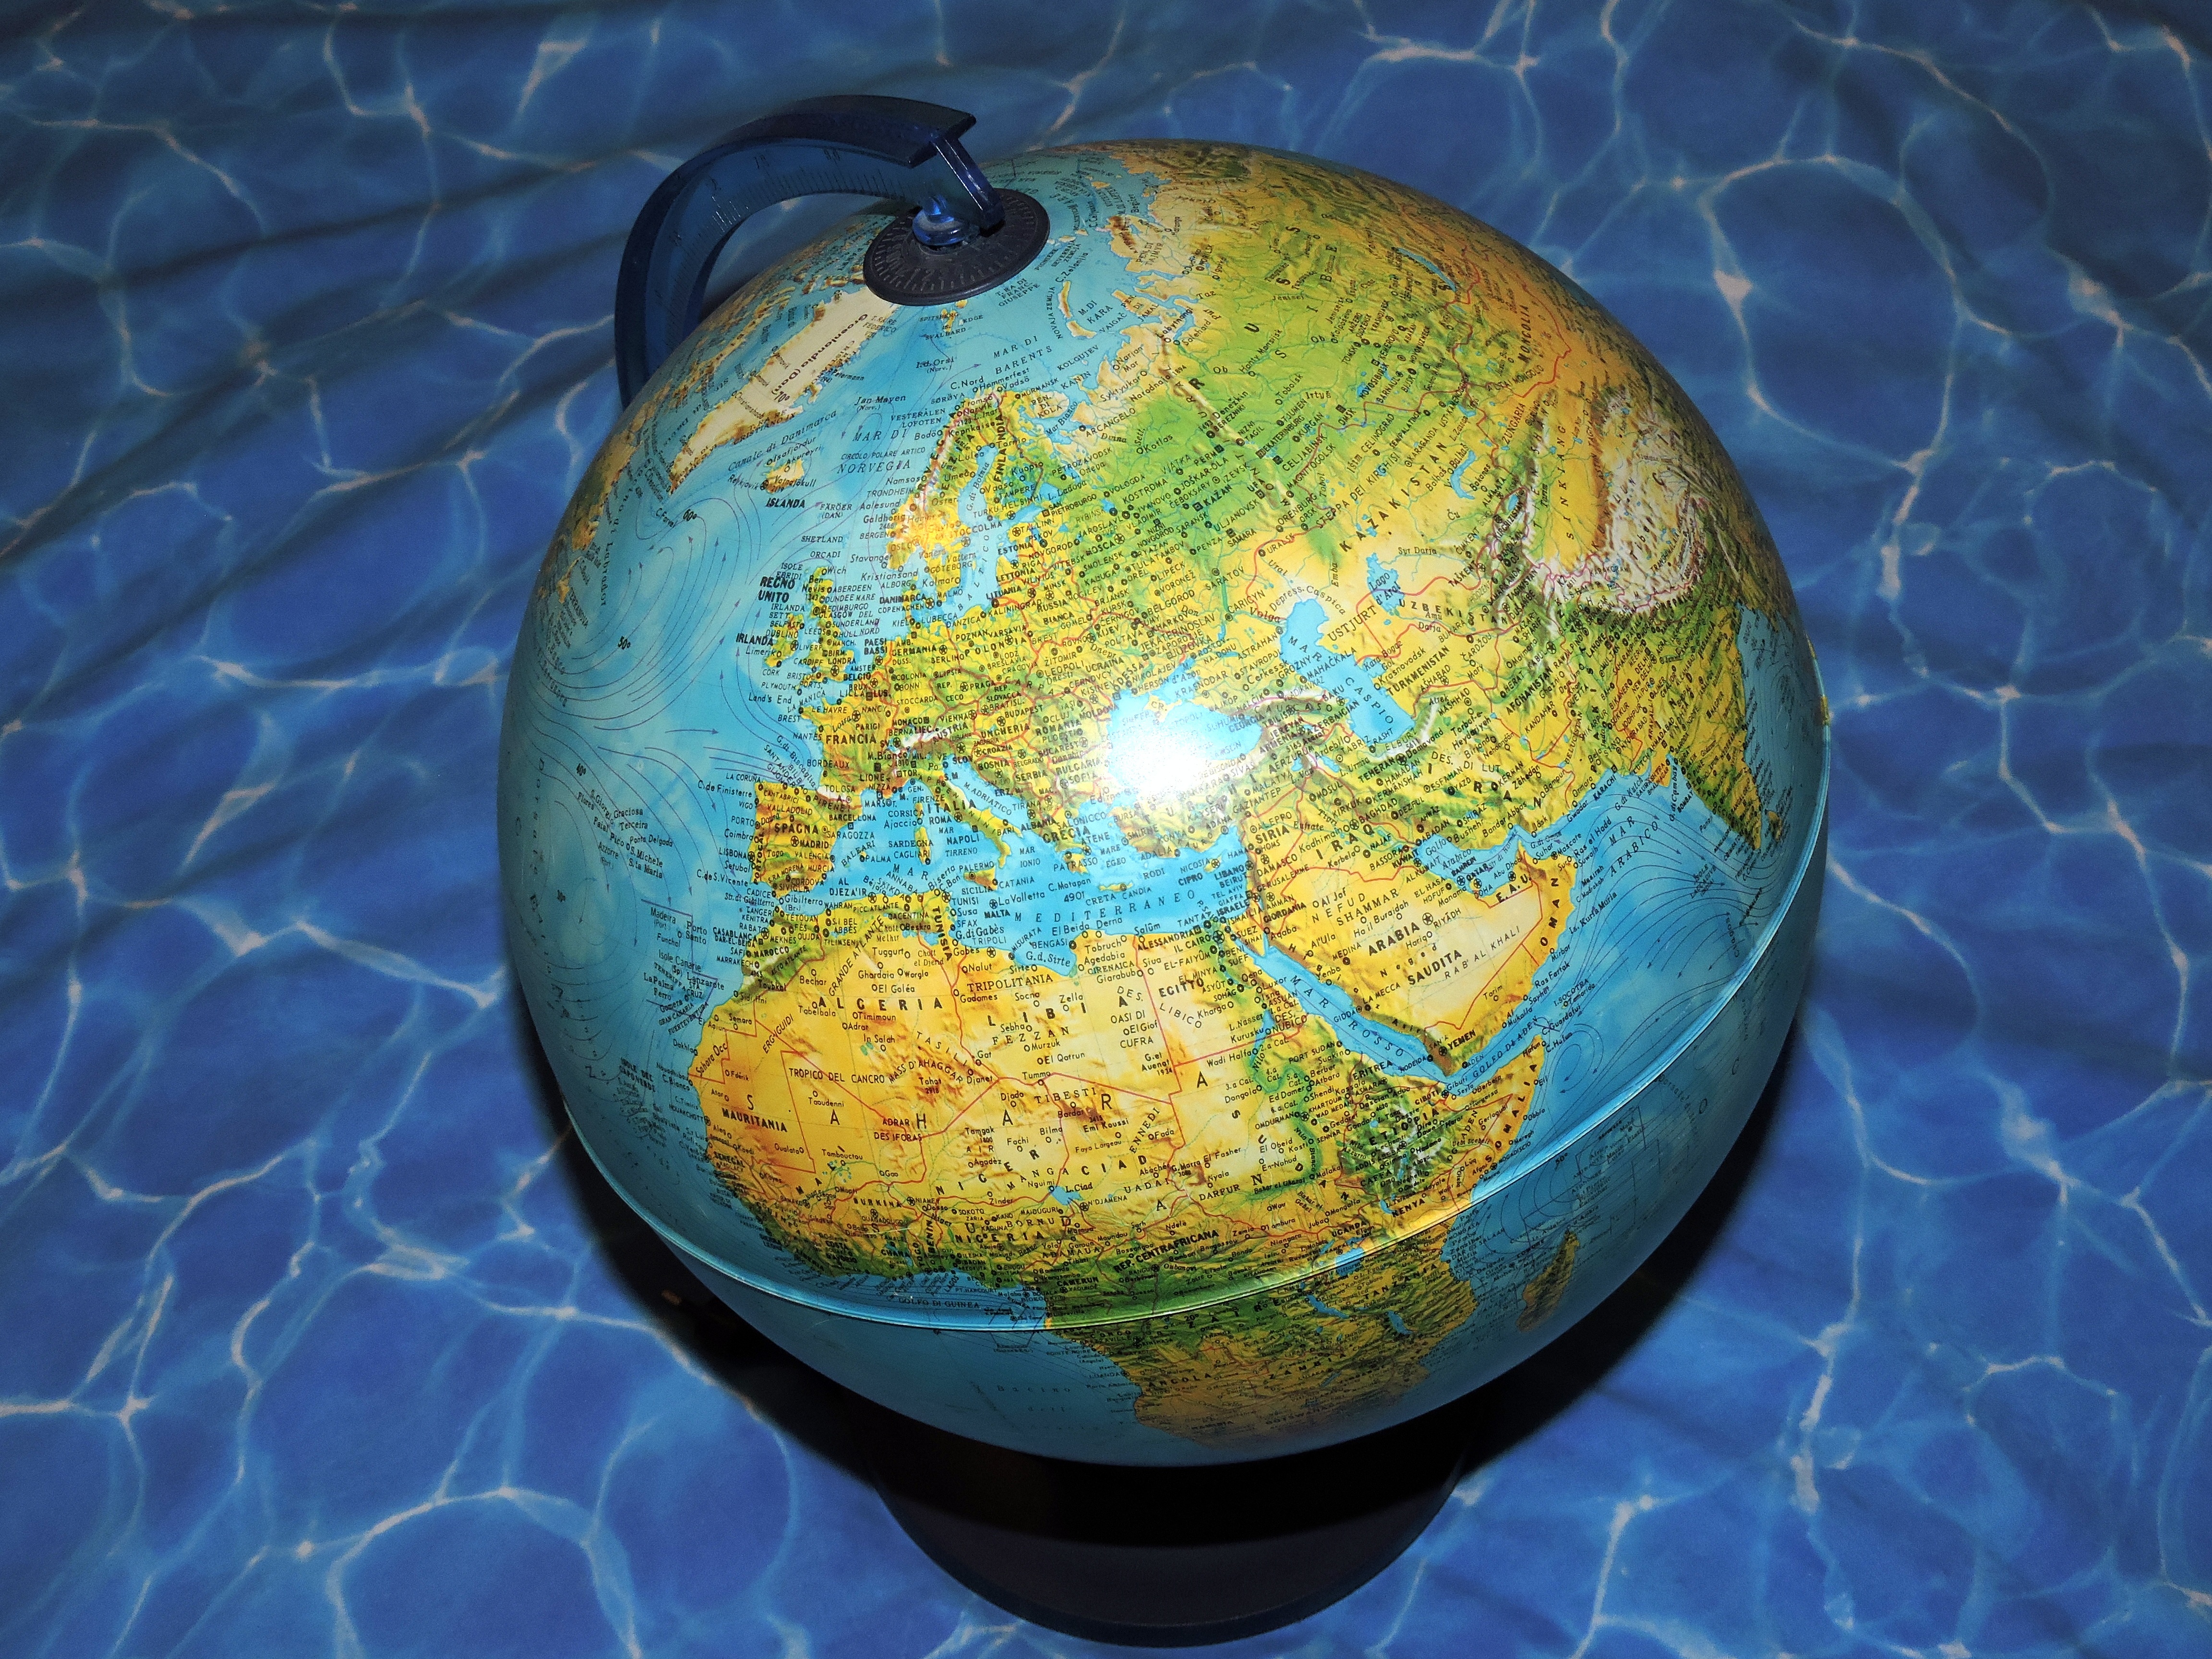
sea, circle, globe, egg, earth, ball, sphere, planet, oceans, map of the world, continents, astronomical object